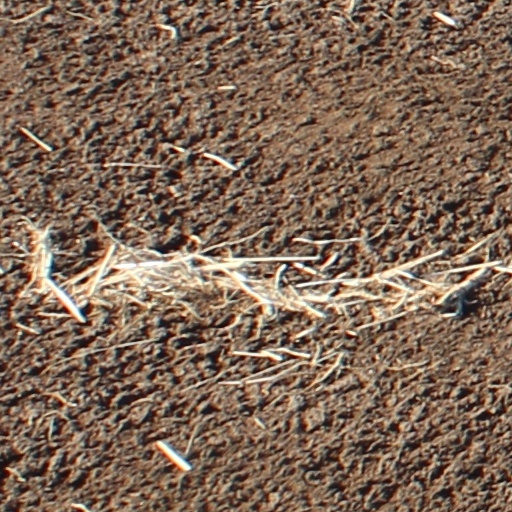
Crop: wheat